Lipscomb University

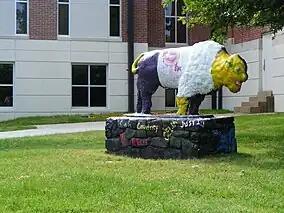
An example of the bison painted by students by Collins Alumni Auditorium

Lipscomb does not have fraternities and sororities. Rather, it has social clubs, which are local and unique to Lipscomb University and are not part of any national Greek system.